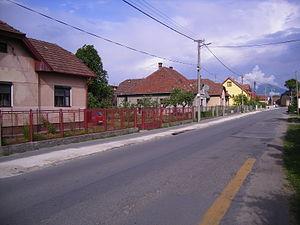
Košťany nad Turcom est un village de Slovaquie situé dans la région de Žilina.